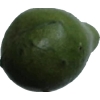
Label: green_avocado